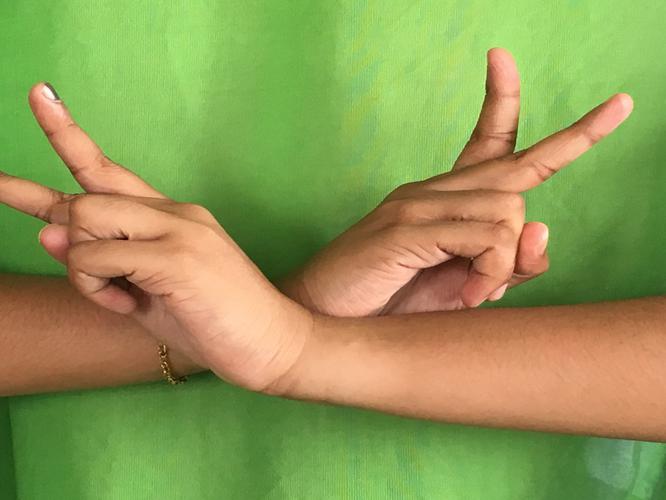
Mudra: Kartariswastika
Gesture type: double_hand